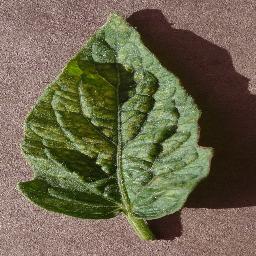
Label: Tomato___Spider_mites Two-spotted_spider_mite